André Breton

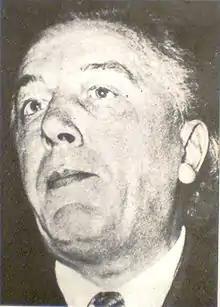
Breton in the 1960s

Breton returned to Paris in 1946, where he opposed French colonialism (for example as a signatory of the "Manifesto of the 121" against the Algerian War) and continued, until his death, to foster a second group of surrealists in the form of expositions or reviews ("La Brèche", 1961–65). In 1959, he organized an exhibit in Paris.